Dokuganryū Masamune

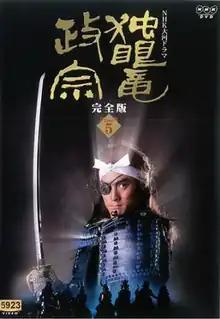
Cover of Disc 5 DVD Release

is a 1987 Japanese historical television series. It is the 25th NHK "taiga" drama. The broadcast received an average viewer rating of 39.7 percent in the Kanto area with the highest viewing rating of 47.8%.